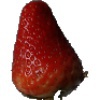
Label: Strawberry 1